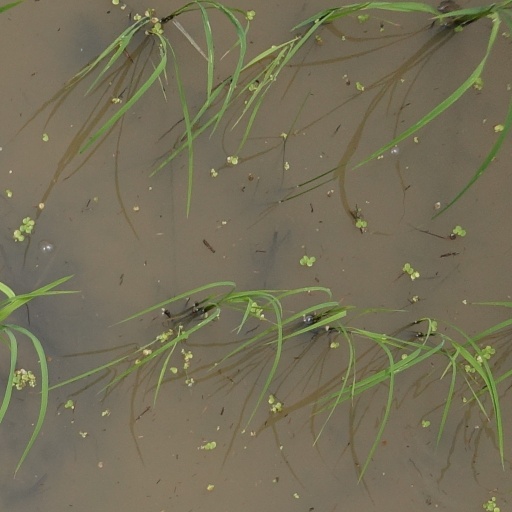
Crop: rice